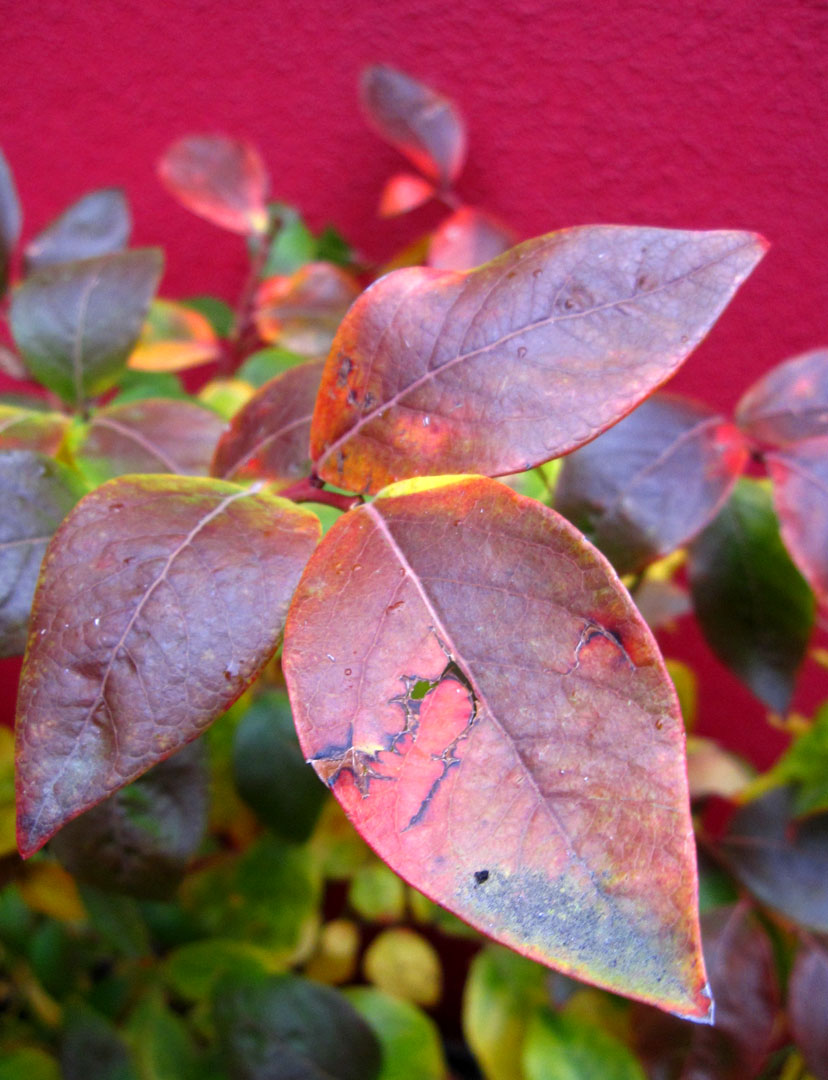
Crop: blueberry
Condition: healthy